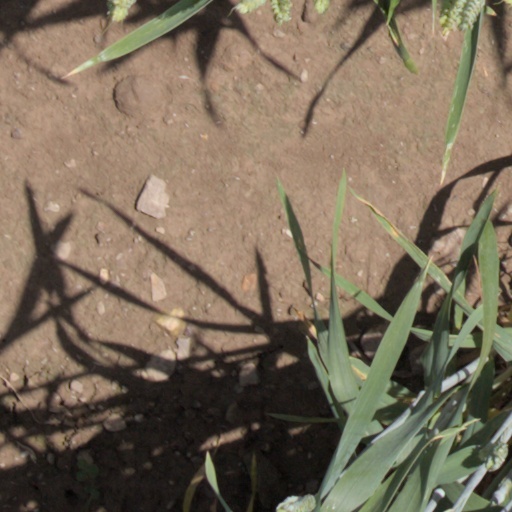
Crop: wheat